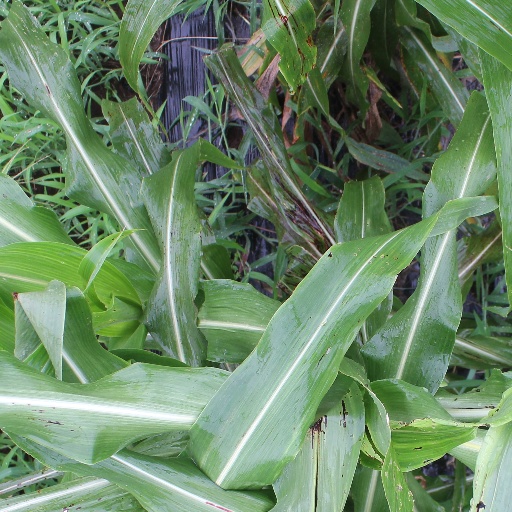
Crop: sorghum